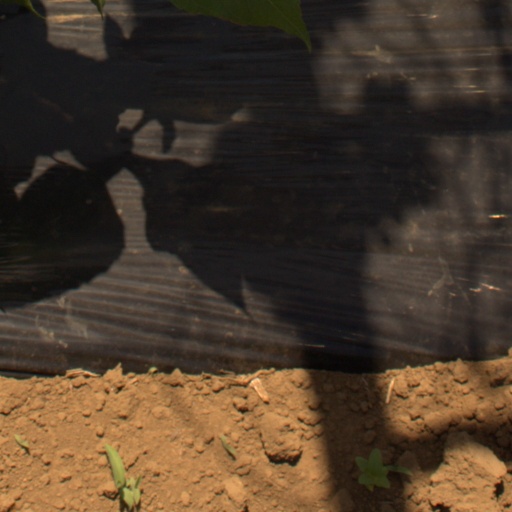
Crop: Jerusalem artichoke